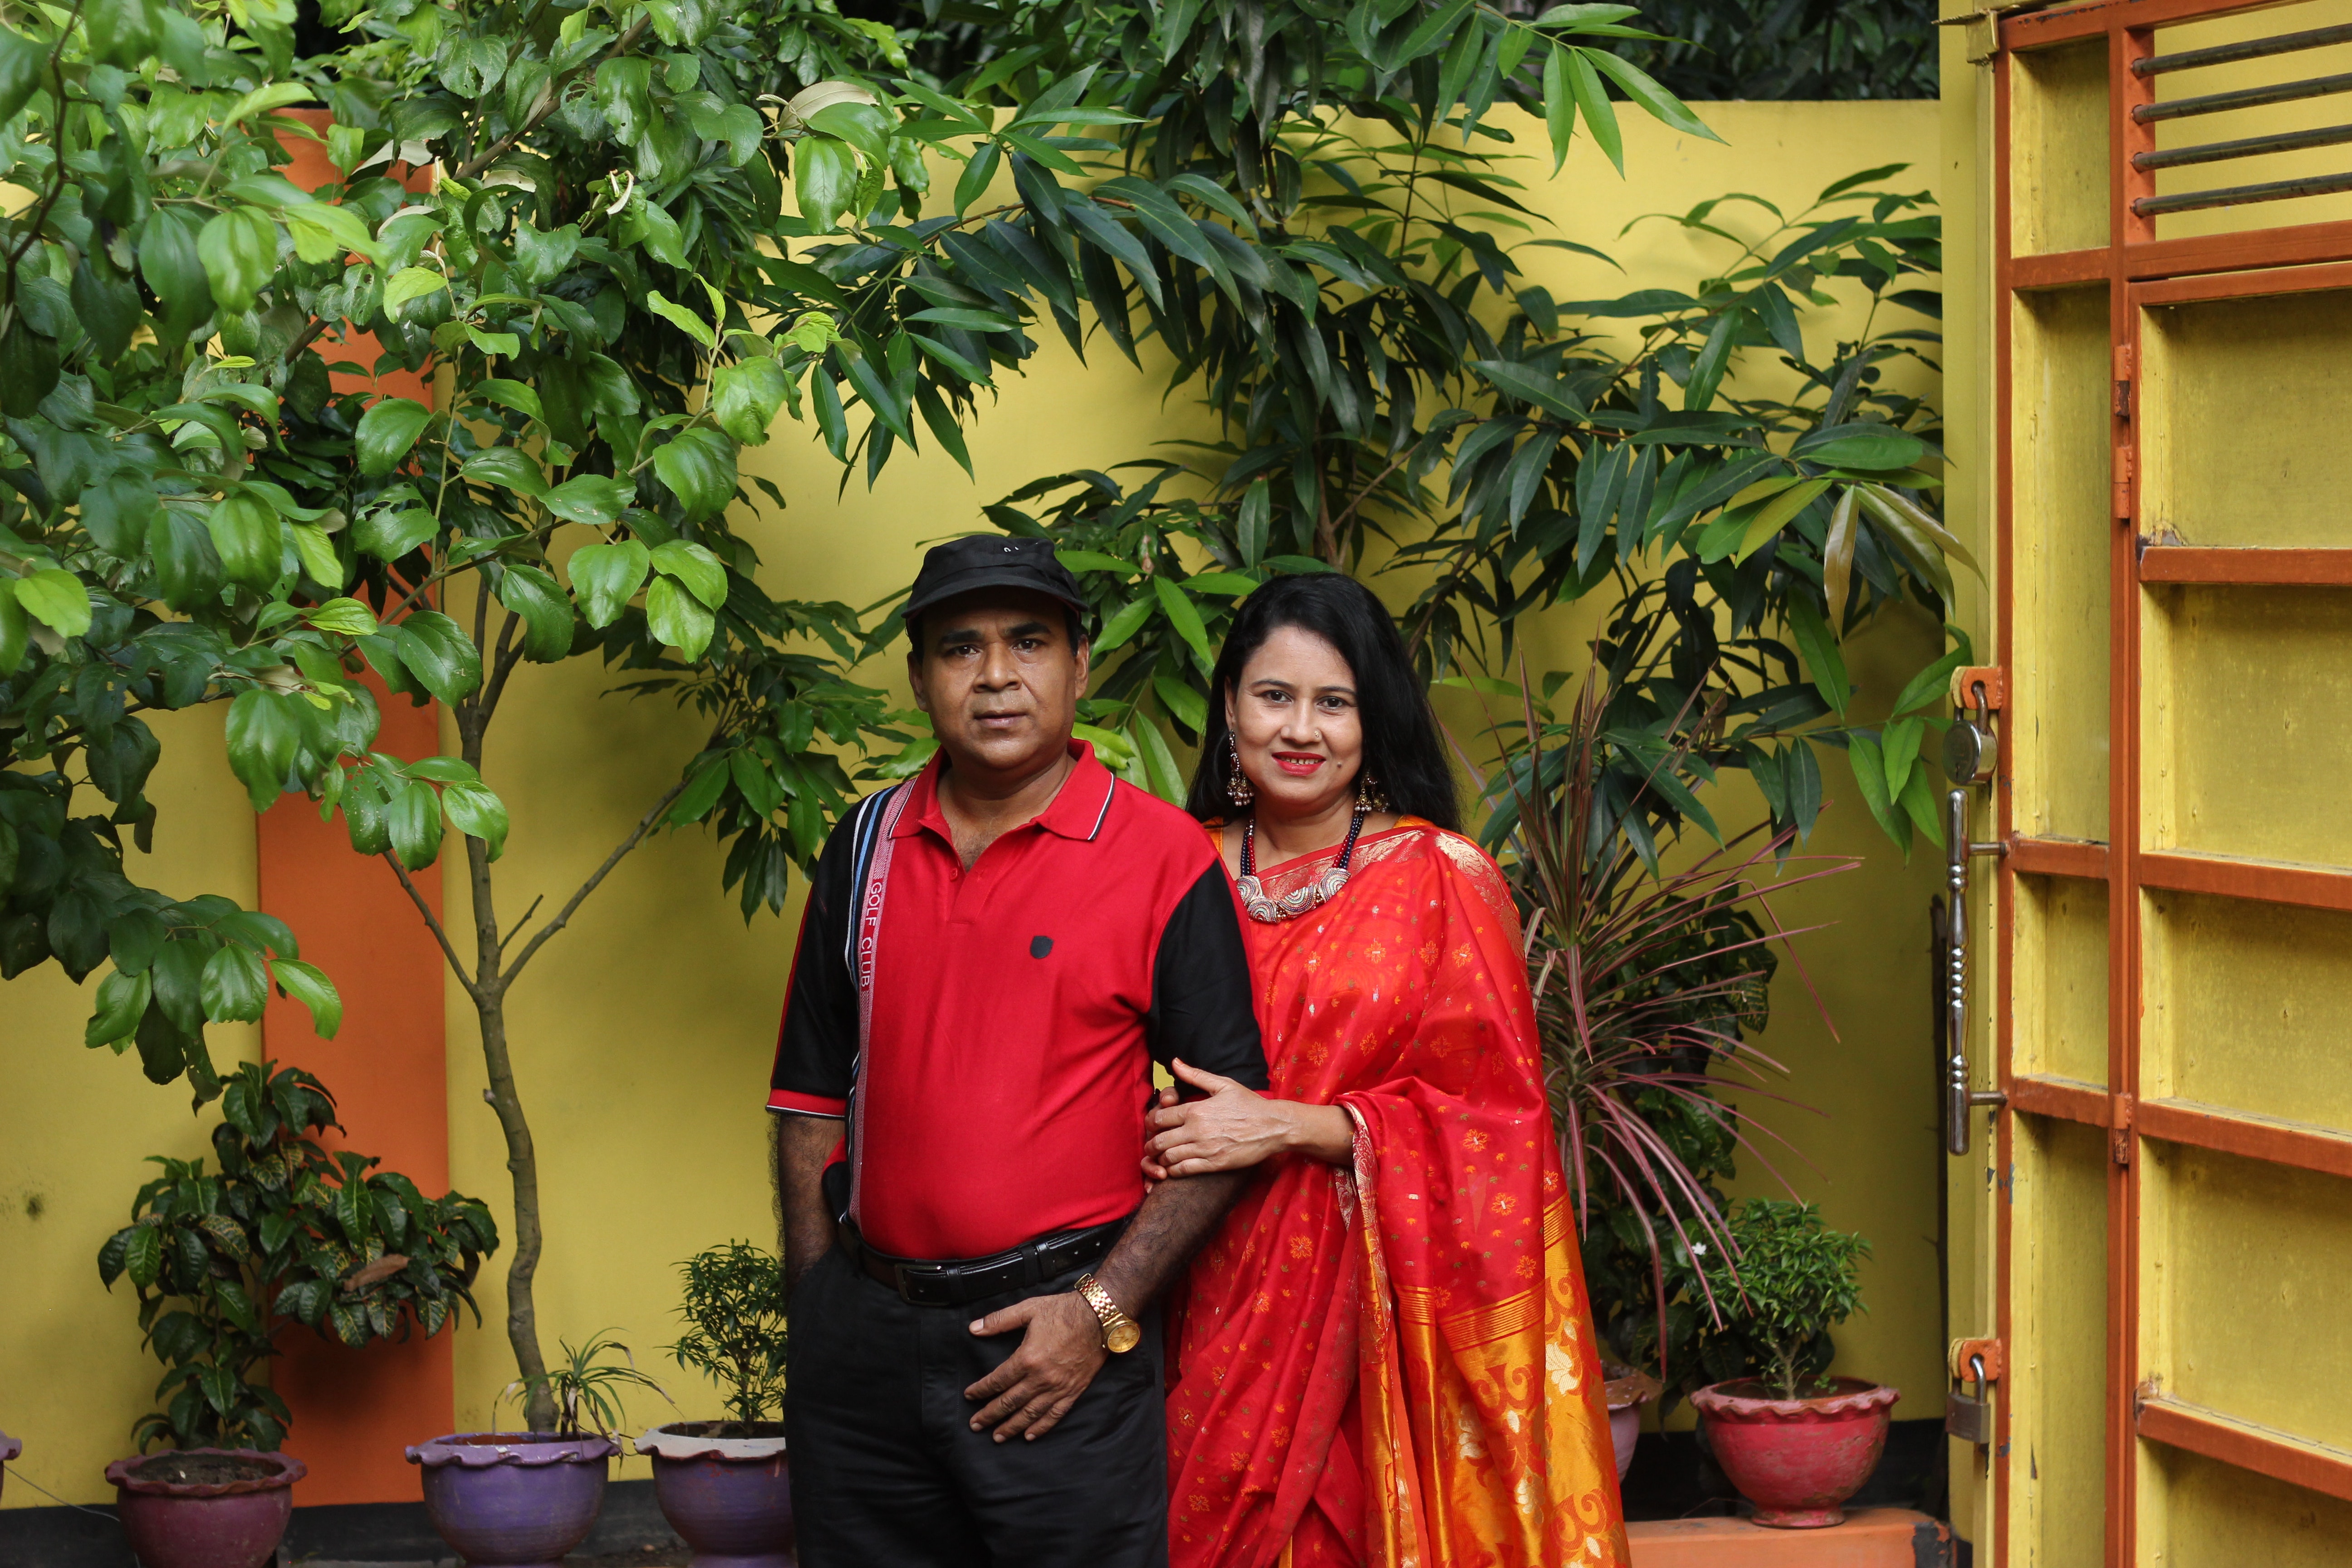
temple, plant, houseplant, smile